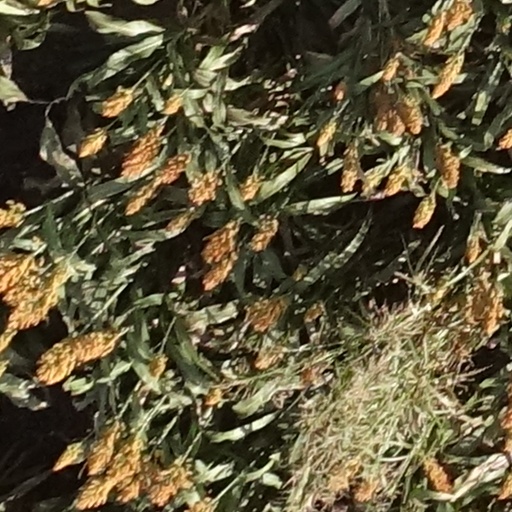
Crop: sorghum